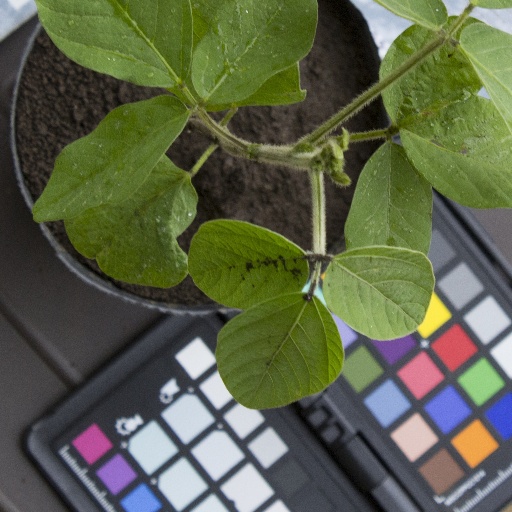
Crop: soybean